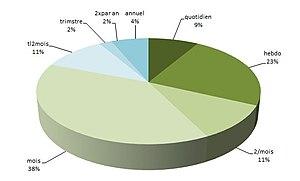
relevé de la frequence des chargements de données en 2014
Electronic Quality Shipping Information System est une base de données, consultable sur internet, regroupant des informations concernant la sécurité des navires de 100 tonneaux ou plus.